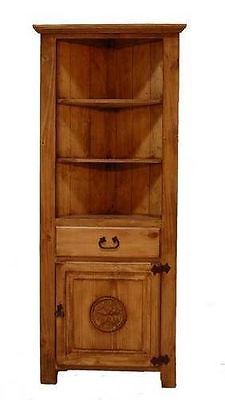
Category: cabinet